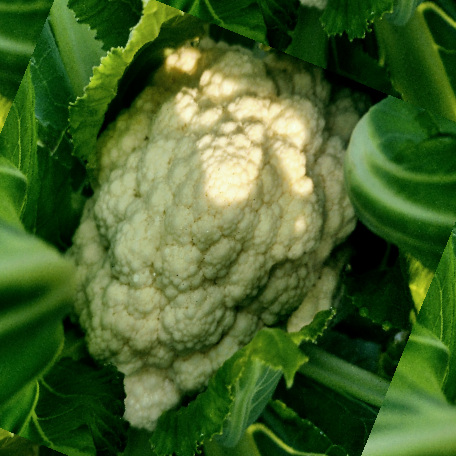
Label: Disease Free